Vehicle registration plates of Utah

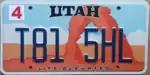
Current arch license plate

The U.S. state of Utah first required its residents to register their motor vehicles in 1909. Registrants provided their own license plates for display until 1915, when the state began to issue plates.